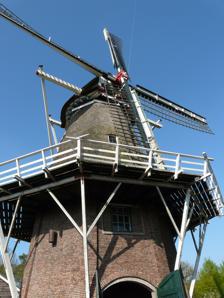
Building: Havelter Molen, Havelte
Country: Netherlands
Year built: 1914
Havelter Molen Havelter Molen, April 2009 Origin Mill location Molenweg 29, 7971 BJ, Havelte Coordinates 52°46′35″N 6°14′09″E / 52.77639°N 6.23583°E / 52.77639; 6.23583 Operator(s) Stichting De Havelter Molen Year built 191430 Information Purpose Corn mill Type Smock mill Storeys Two-storey smock Base storeys Three-storey base Smock sides Eight sides No. of sails Four sails Type of sails Common sails Windshaft Cast iron Winding Tailpole and winch No. of pairs of millstones One pair Size of millstones 1.40 metres (4 ft 7 in) The Havelter Molen is a smock mill at Havelte , Drenthe , the Netherlands which was built in 1914 and has been restored to working order. The mill is listed as a Rijksmonument , number 21029. History A smock mill on this site was standing in 1873. It was originally built as a "grondzeiler" (a mill without a stage whose sails reach almost down to the ground). In that year, the mill was raised on a brick base. The owner at the time was Lucas van de Wetering. In 1906, the mill came into the possession of Berend Hendrik van der Vegt. On 20 March 1914, the mill was struck by lightning and burnt down, leaving the base standing. To replace it, a windmill was moved from Wapse by millwright De Graaf of Zwolle , Overijssel . It was placed on the surviving base of the earlier mill. The mill was worked by wind until c1950. In 1951, new owner G van der Poll installed a hammer mill in the mill. The mill was restored in 1956-57 and again in 1976, when the cap was removed for repair. The cap was replaced on 21 December 1976. The mill was rethatched in July 2009. Description For an explanation of the various items of machinery, see Mill machinery . The Havelter Molen is what the Dutch describe as an "achtkante stellingmolen". It is a two-storey smock mill on a three-storey brick base. There is a stage at second-floor level, 6.40 metres (21 ft 0 in) above ground level. The smock and cap are thatched. The four Common sails have a span of 19.40 metres (63 ft 8 in). They have streamlined leading edges on the Fok system. The sails are carried in a cast-iron windshaft which was cast by Fabrikaat Prins van Oranje of The Hague in 1868. The windshaft also carries the brake wheel which has 73 cogs. The brake wheel drives the wallower (33 cogs) at the top of the upright shaft . At the bottom of the upright shaft , the great spur wheel , which has 104 cogs drives the 1.40 metres (4 ft 7 in) diameter French Burr millstones via a lantern pinion stone nut which has 33 staves. Public access The Havelter Molen is open to the public on Saturdays from 13:00 to 16:30 and at other times by appointment. References Wikimedia Commons has media related to Korenmolen van Havelte .